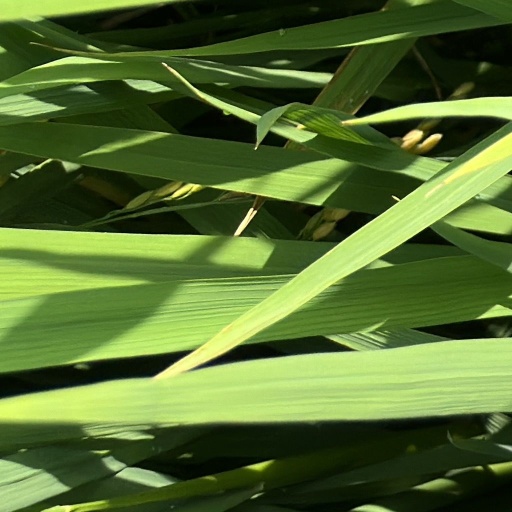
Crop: rice